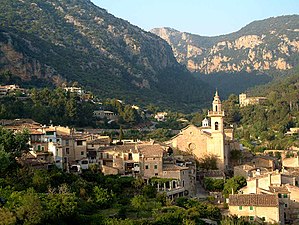
Valldemossa
Valldemossa
Valldemossa eller Valldemosa er en landsby og kommune på øen Mallorca, der hører under den autonome spanske region De Baleariske Øer.